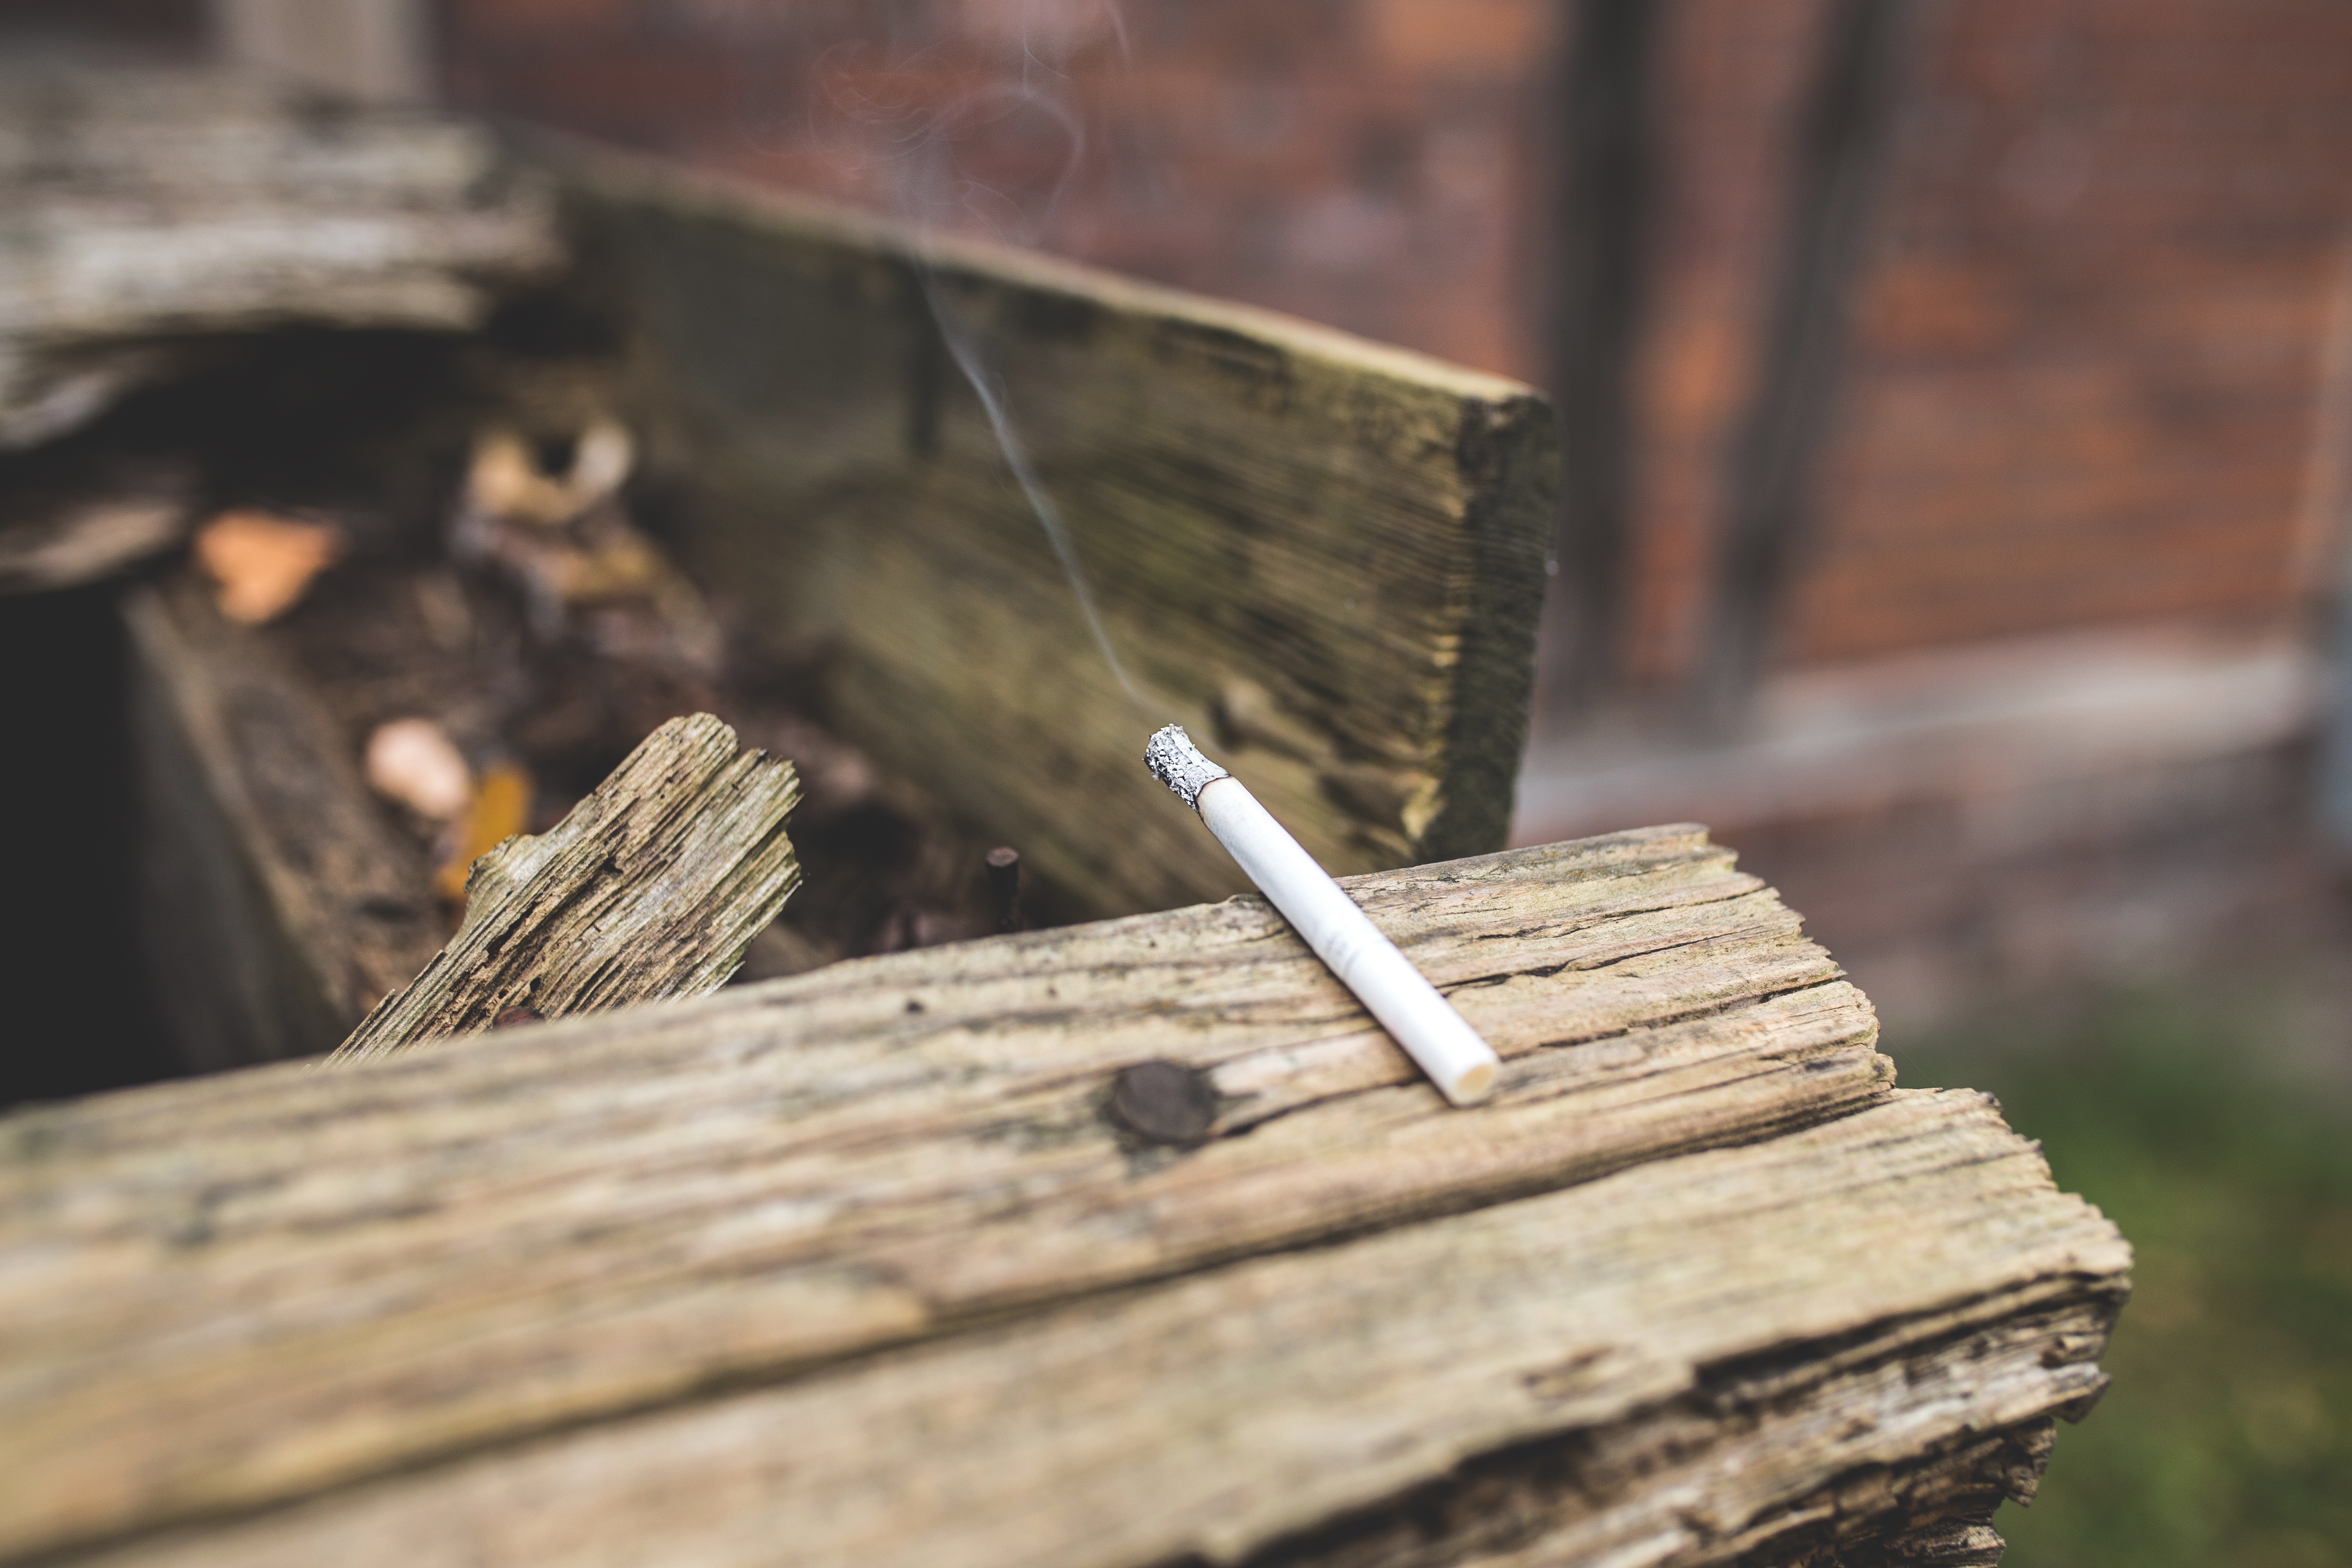
nature, wood, leaf, smoke, log, cigarette, close up, outdoors, macro photography, fag